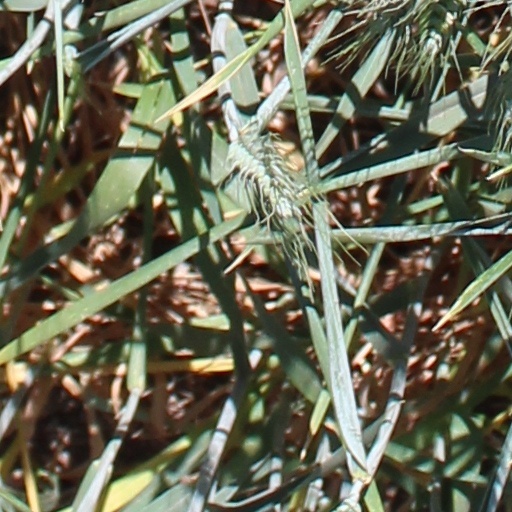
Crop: wheat